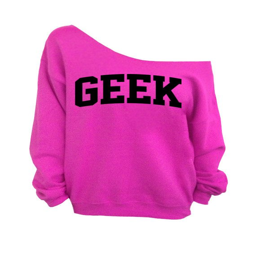
i 'd like it way better if the sweater was black with white lettering .